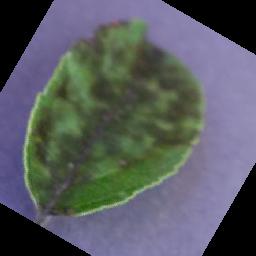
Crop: apple
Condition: scab